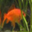
Label: aquarium_fish